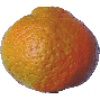
Label: Mandarine 1